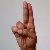
The image shows a hand gesture representing the letter 'U' in Indian Sign Language.